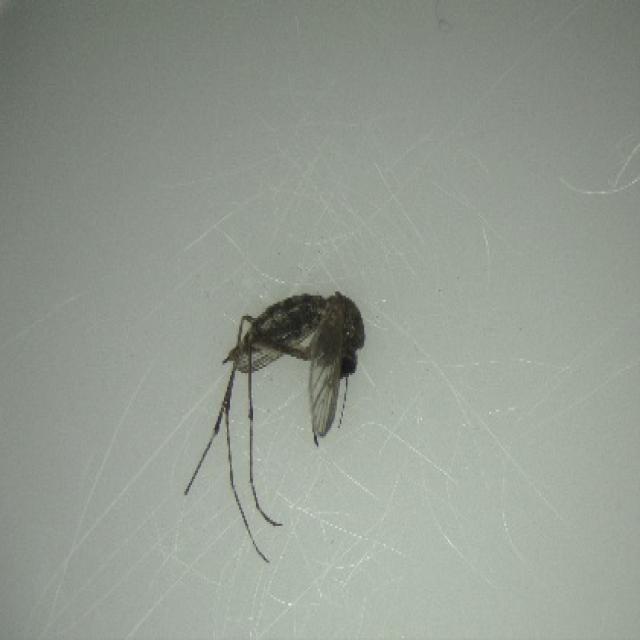
Species: aedes_vexans